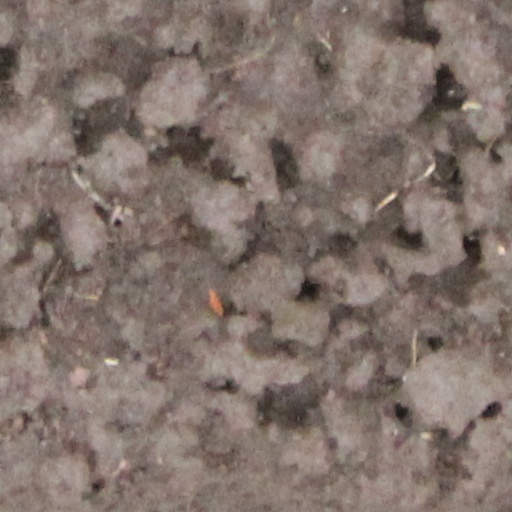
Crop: wheat